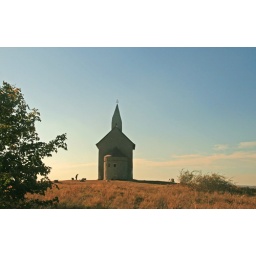
IMG_0085 Neldest church in Slovakia erected in 11th century on the hill over country near Nitra